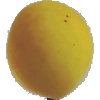
Label: Peach 2